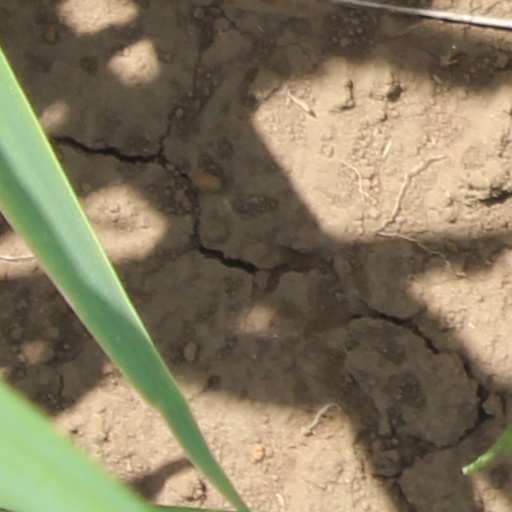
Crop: wheat